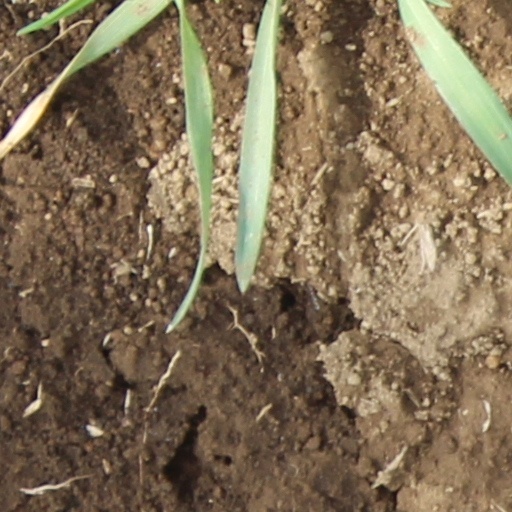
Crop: wheat